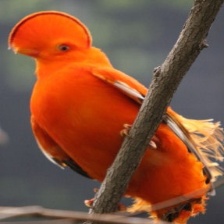
Species: COCK OF THE  ROCK
Scientific name: RUPICOLA